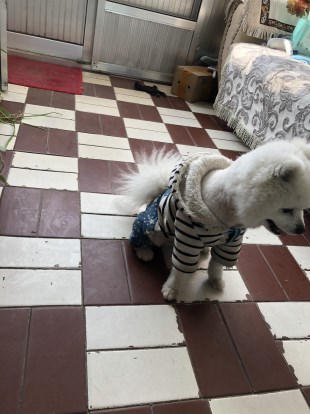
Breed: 1936-n000005-Pomeranian